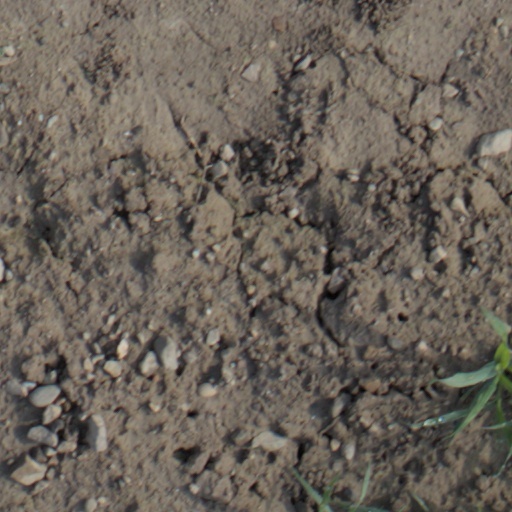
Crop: wheat